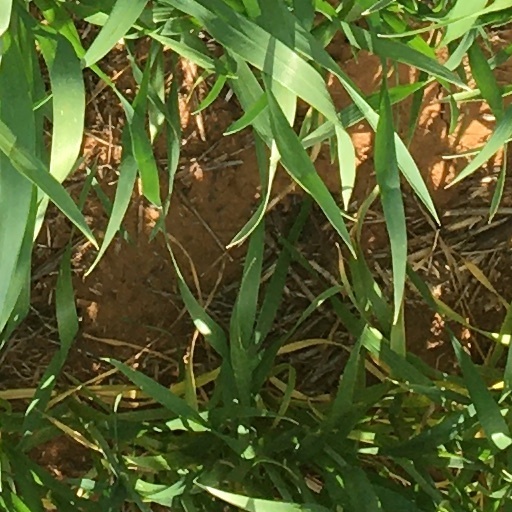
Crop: wheat